Serra da Ribeirinha

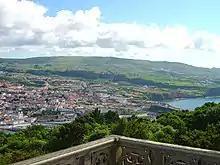
View of Serra da Ribeirinha from Monte Brasil

Serra da Ribeirinha is a mountain in the Azores. It is located in Angra do Heroísmo, on the island of Terceira.